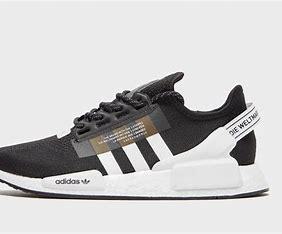
Brand: Adidas
Model: NMD